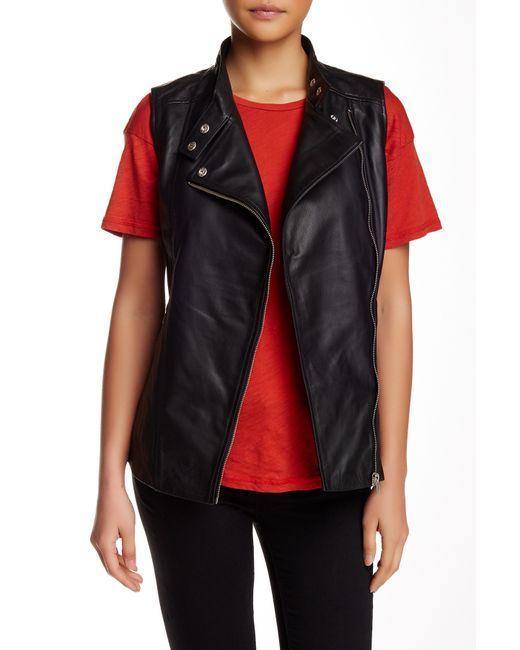
Ärmellose schwarze Lederjacke für Damen